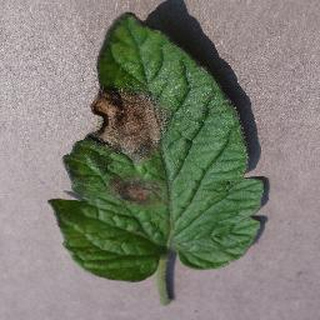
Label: tomato_late_blight